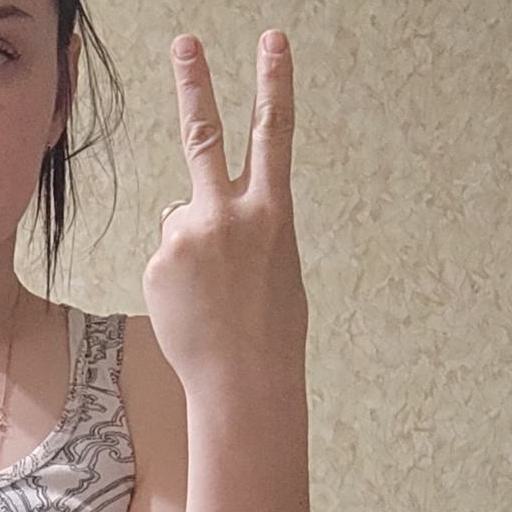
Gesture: peace_inverted